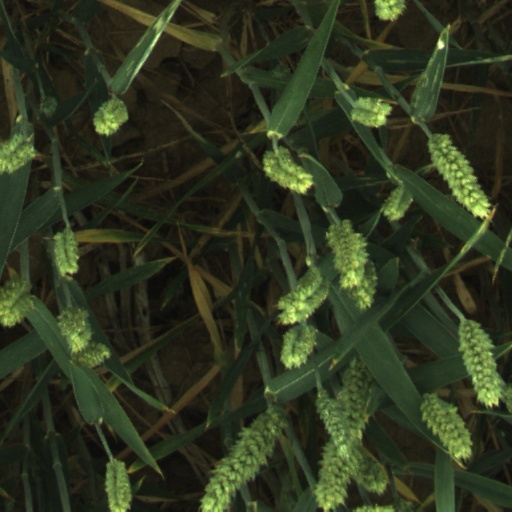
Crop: wheat